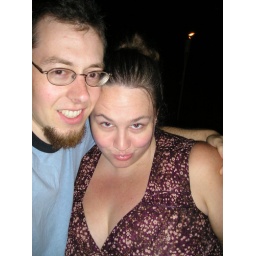
sickyface + kissyface sitting in a tree